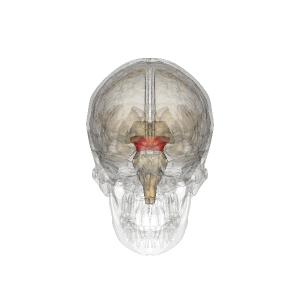
Le mésencéphale, ou cerveau moyen, est, chez les chordés, une région du tronc cérébral reliée au cerveau, située entre la protubérance en bas et le diencéphale en haut. Il comprend, de l’avant vers l'arrière :